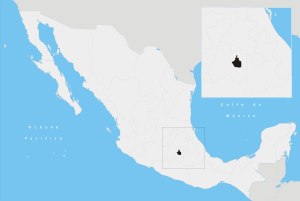
Mexicos Føderale Distrikt
Mexicos Føderale Distrikt
Mexicos Føderale Distrikt eller Distrito Federal er et område i landet Mexico, som ikke er del af nogen af de mexicanske stater, men administreres af Mexicos føderale regering. Hovedparten af Mexico City ligger inden for det føderale distrikt.